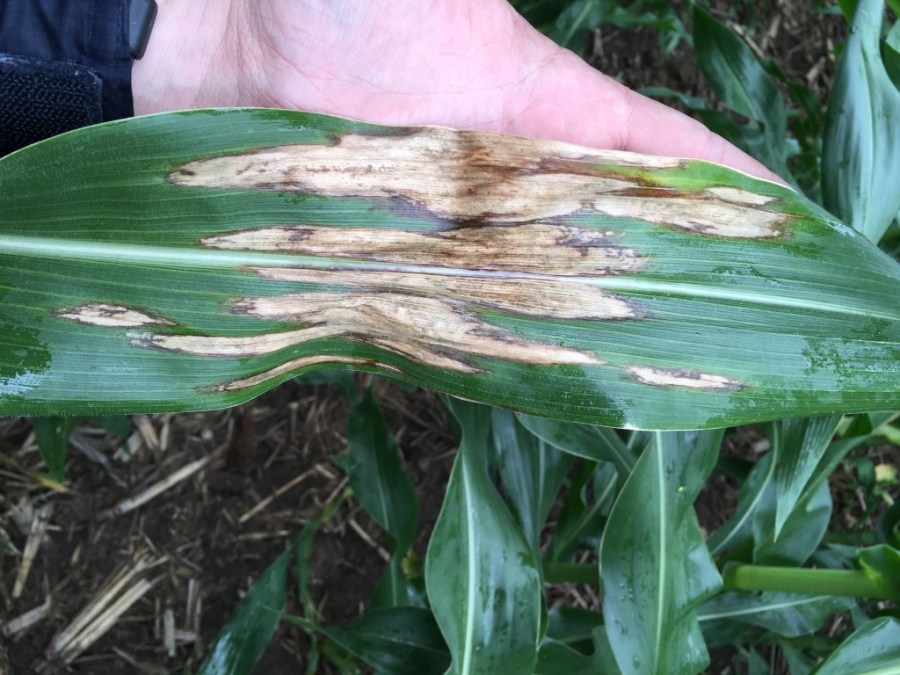
Labels: Corn leaf blight